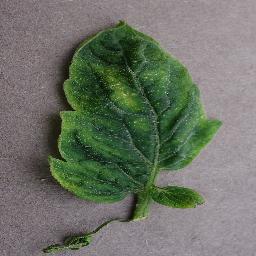
Label: Tomato___Tomato_Yellow_Leaf_Curl_Virus